Jahanabad, Pilibhit

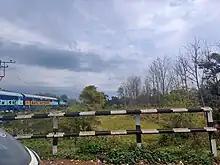
Green Land - Fertile Land all around Town Jahanabad

Religion wise 98% of the total population is equally held by Hindus & Muslims and rest has been held by other religions like Sikhs, Christians and few more.